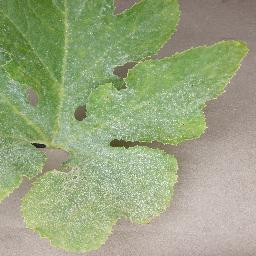
Label: Squash___Powdery_mildew